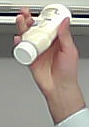
Product: heinz_mayo